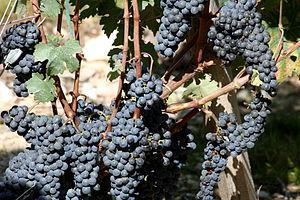
La redevance pour la certification des bois et plants de vigne ou taxe sur les bois et plants de vigne est une taxe affectée à l'établissement national des produits de l'agriculture et de la mer créée en 1968 et supprimée en 2018.
Le vignoble de Bordeaux est le vignoble regroupant toutes les vignes du département de la Gironde, dans le Sud-Ouest de la France.